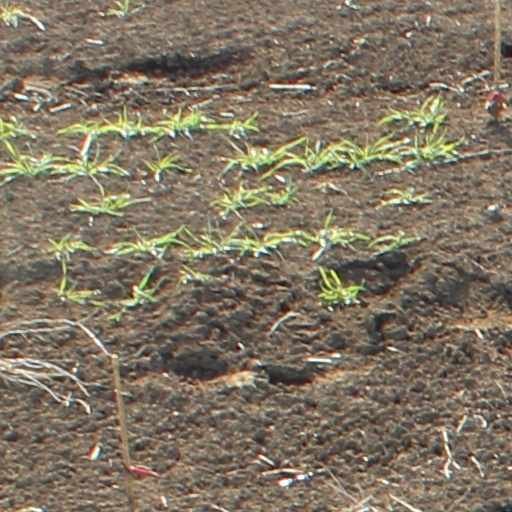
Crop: wheat